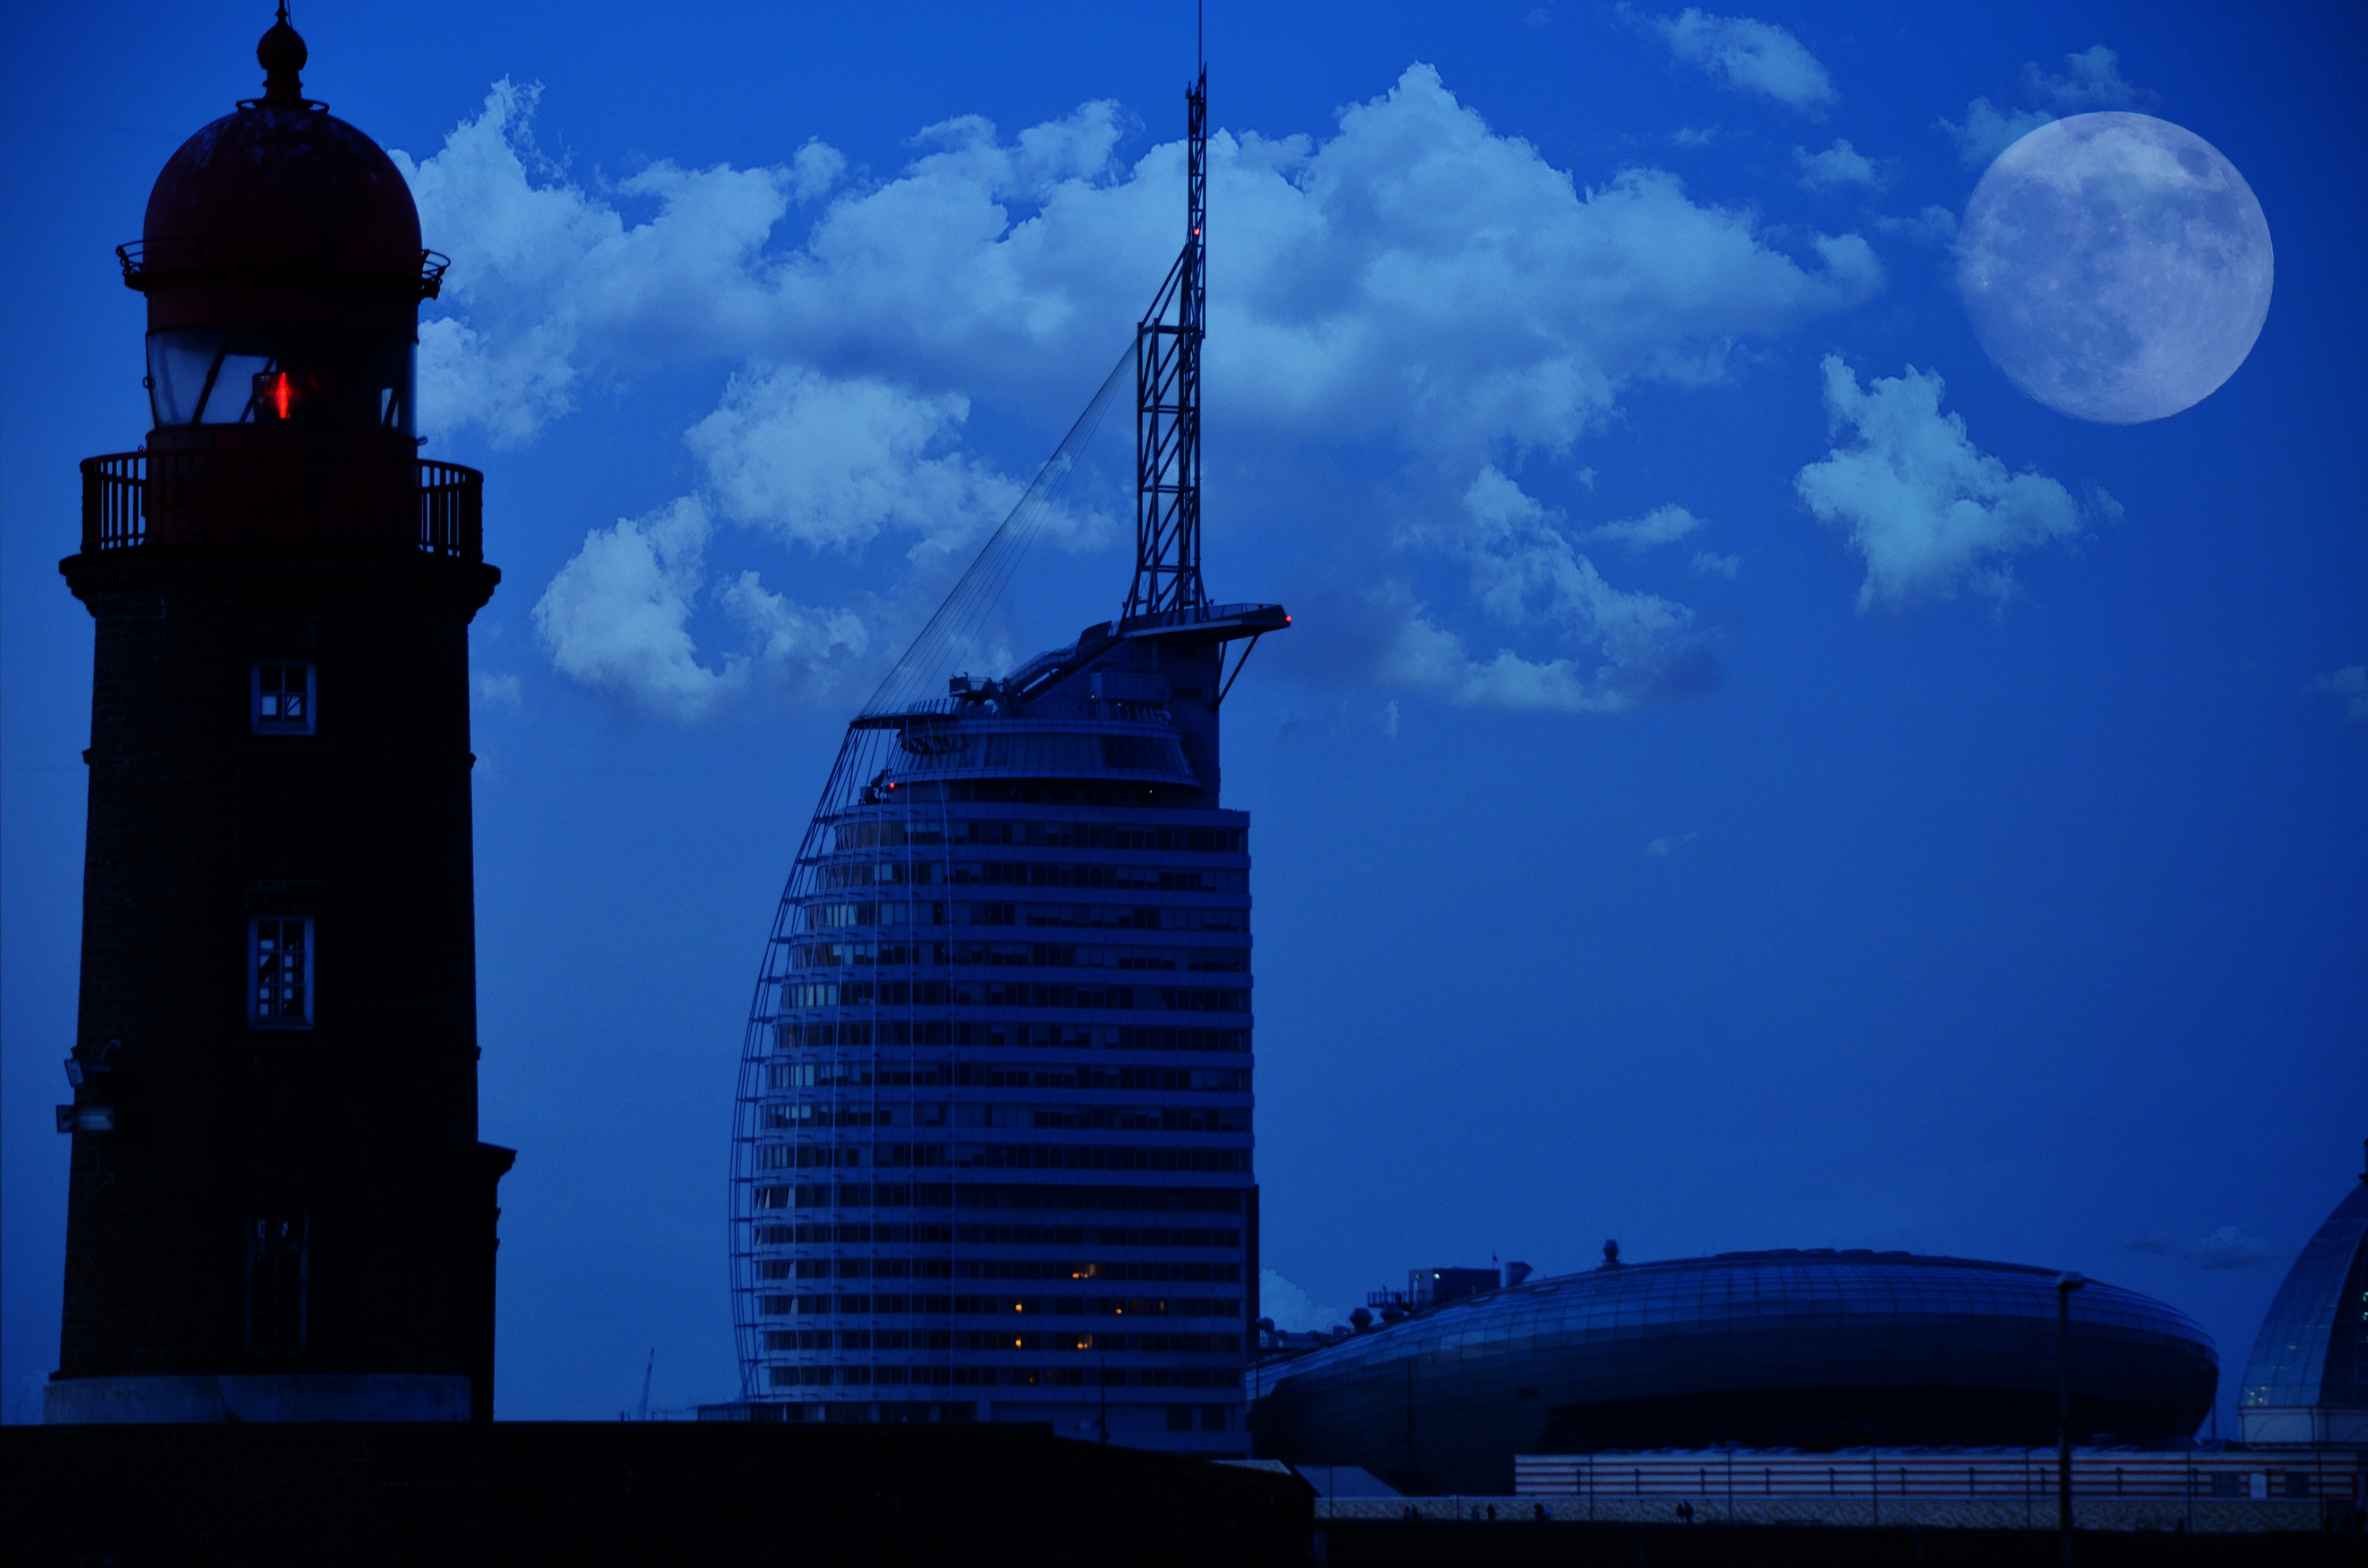
horizon, lighthouse, architecture, sky, skyline, night, city, skyscraper, cityscape, dusk, evening, reflection, tower, landmark, darkness, blue, tourism, bremerhaven, sail city hotel, on the river weser